Dolores Ibárruri

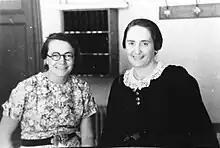
Ibárruri (right) with French activist Bernadette Cattanéo, 1936

In 1935, she secretly crossed the Spanish border to attend the 7th World Congress of the Communist International, held from 25 July to 21 August in Moscow. At this Congress, Georgi Dimitrov delivered a keynote speech proposing an alliance with "progressive bourgeois" governments against the fascists. Under this doctrine, the Popular Front would come to power in France in June 1936.